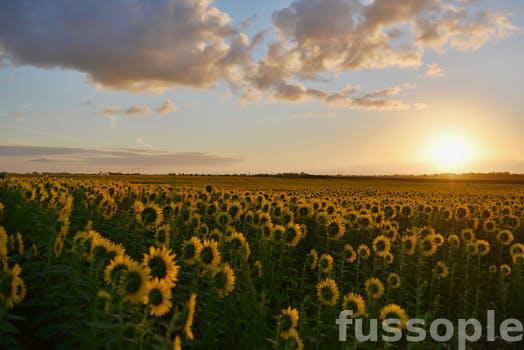
Label: Watermark